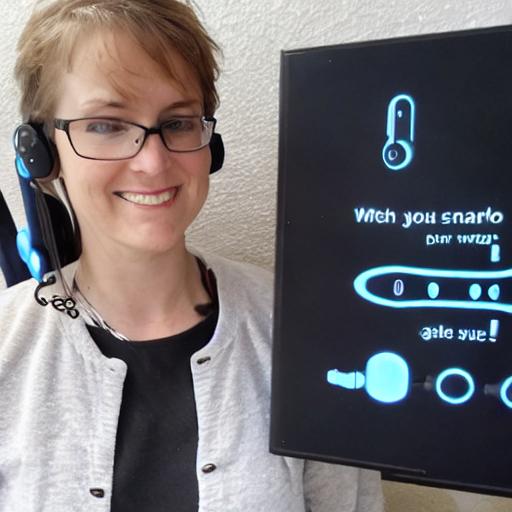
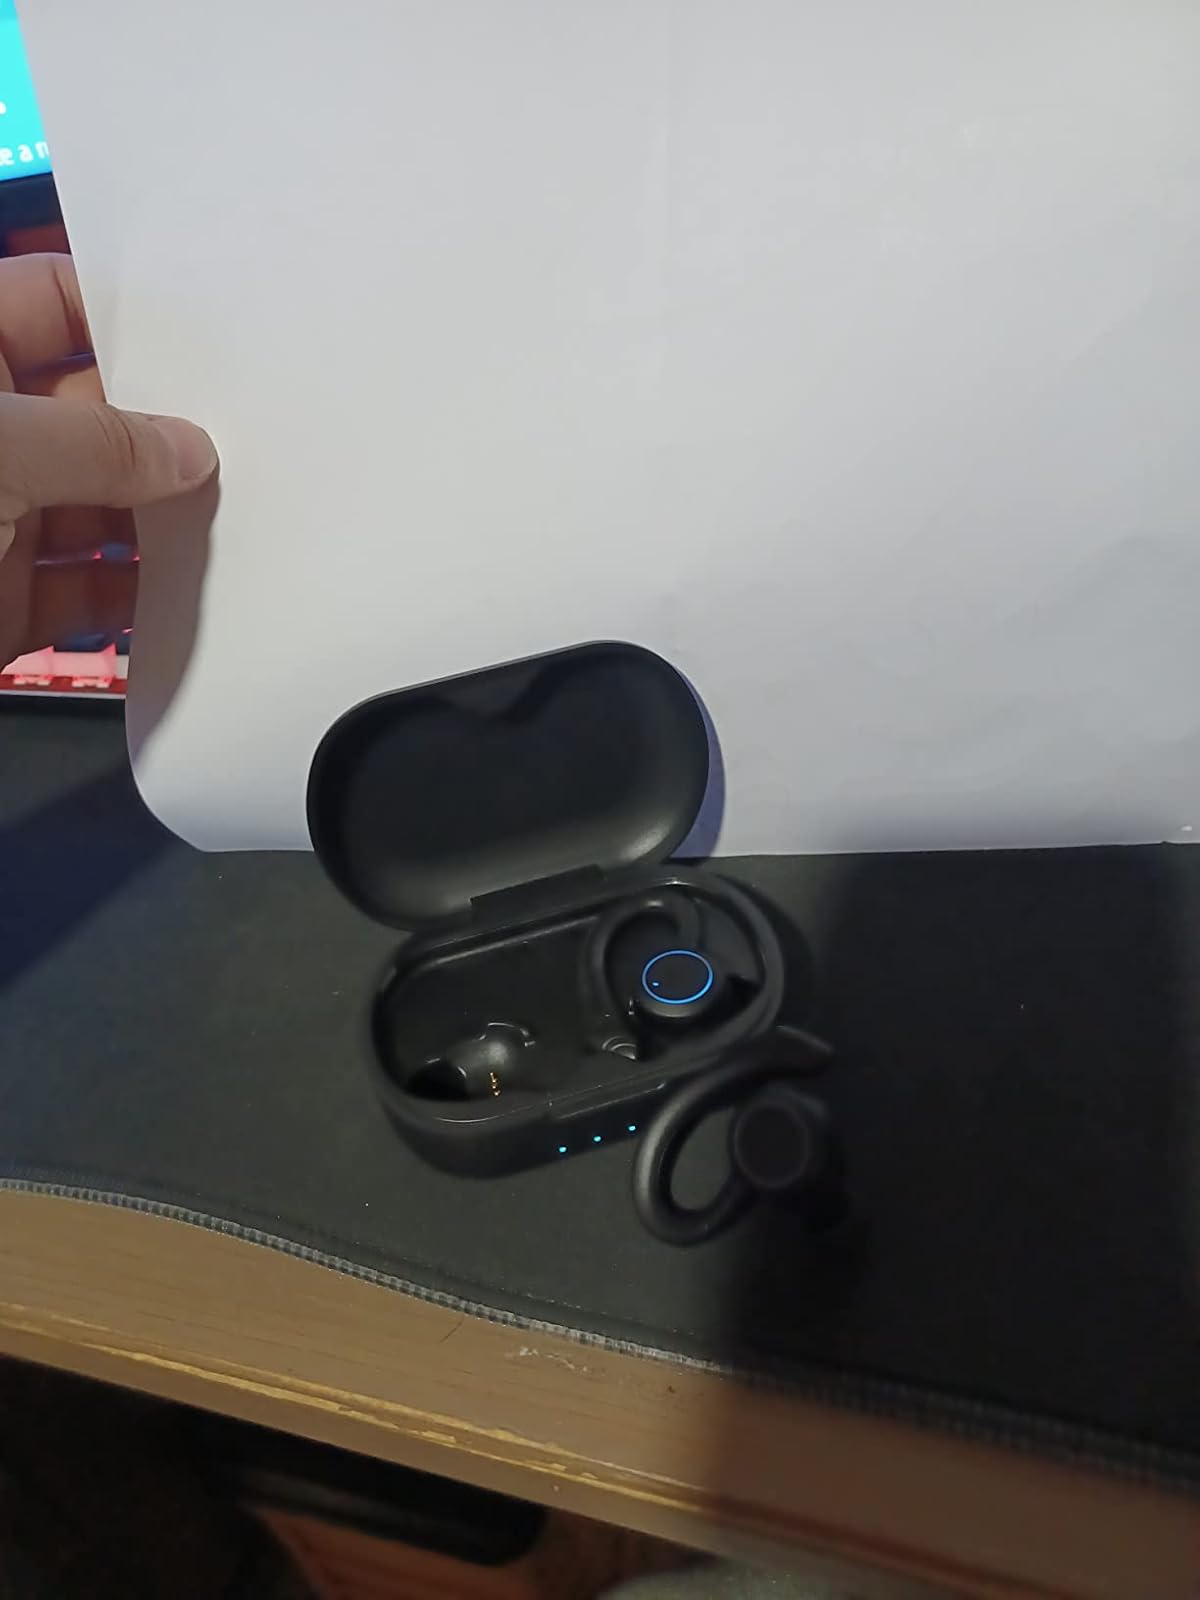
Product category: earbuds
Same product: no